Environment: real
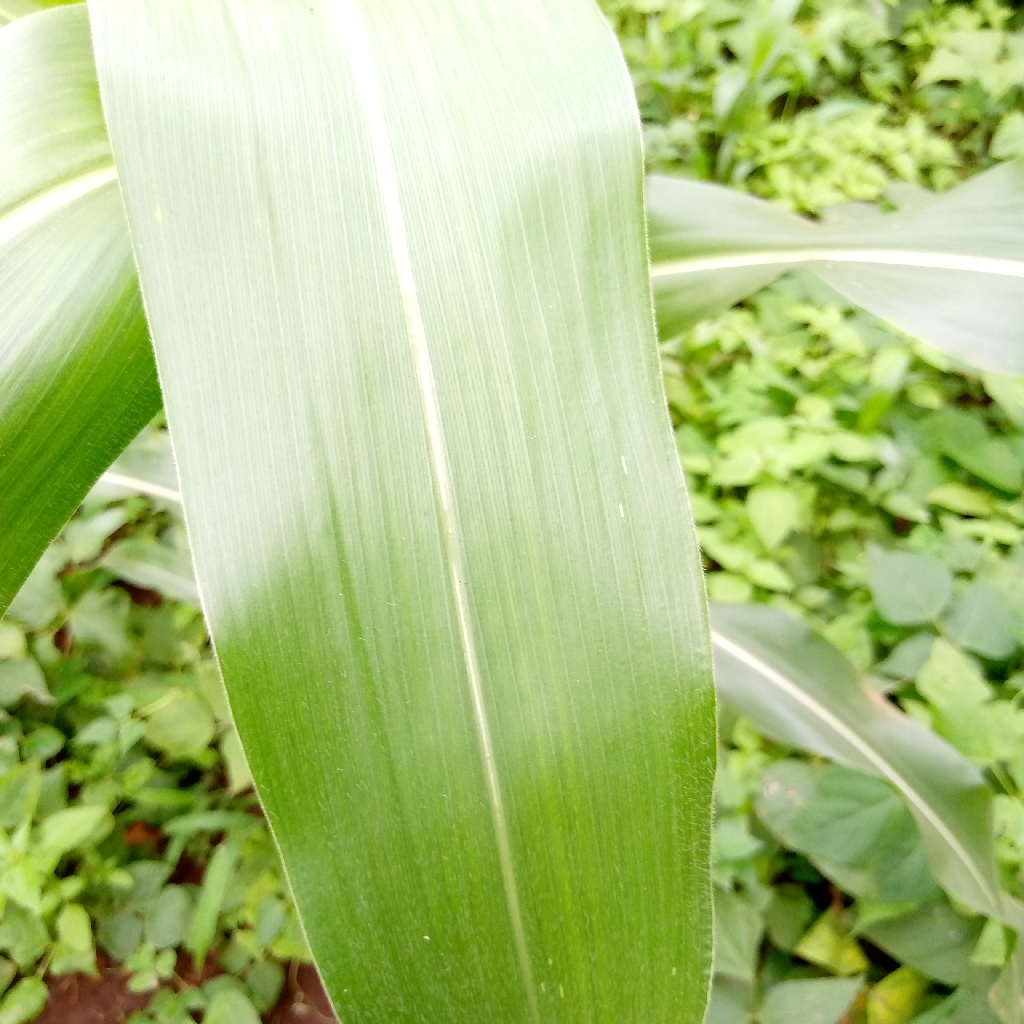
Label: healthy